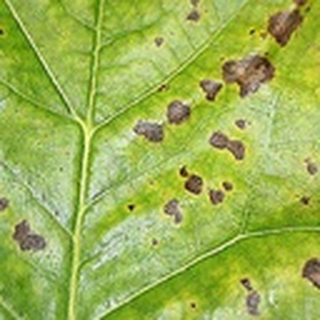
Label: cotton_target_spot